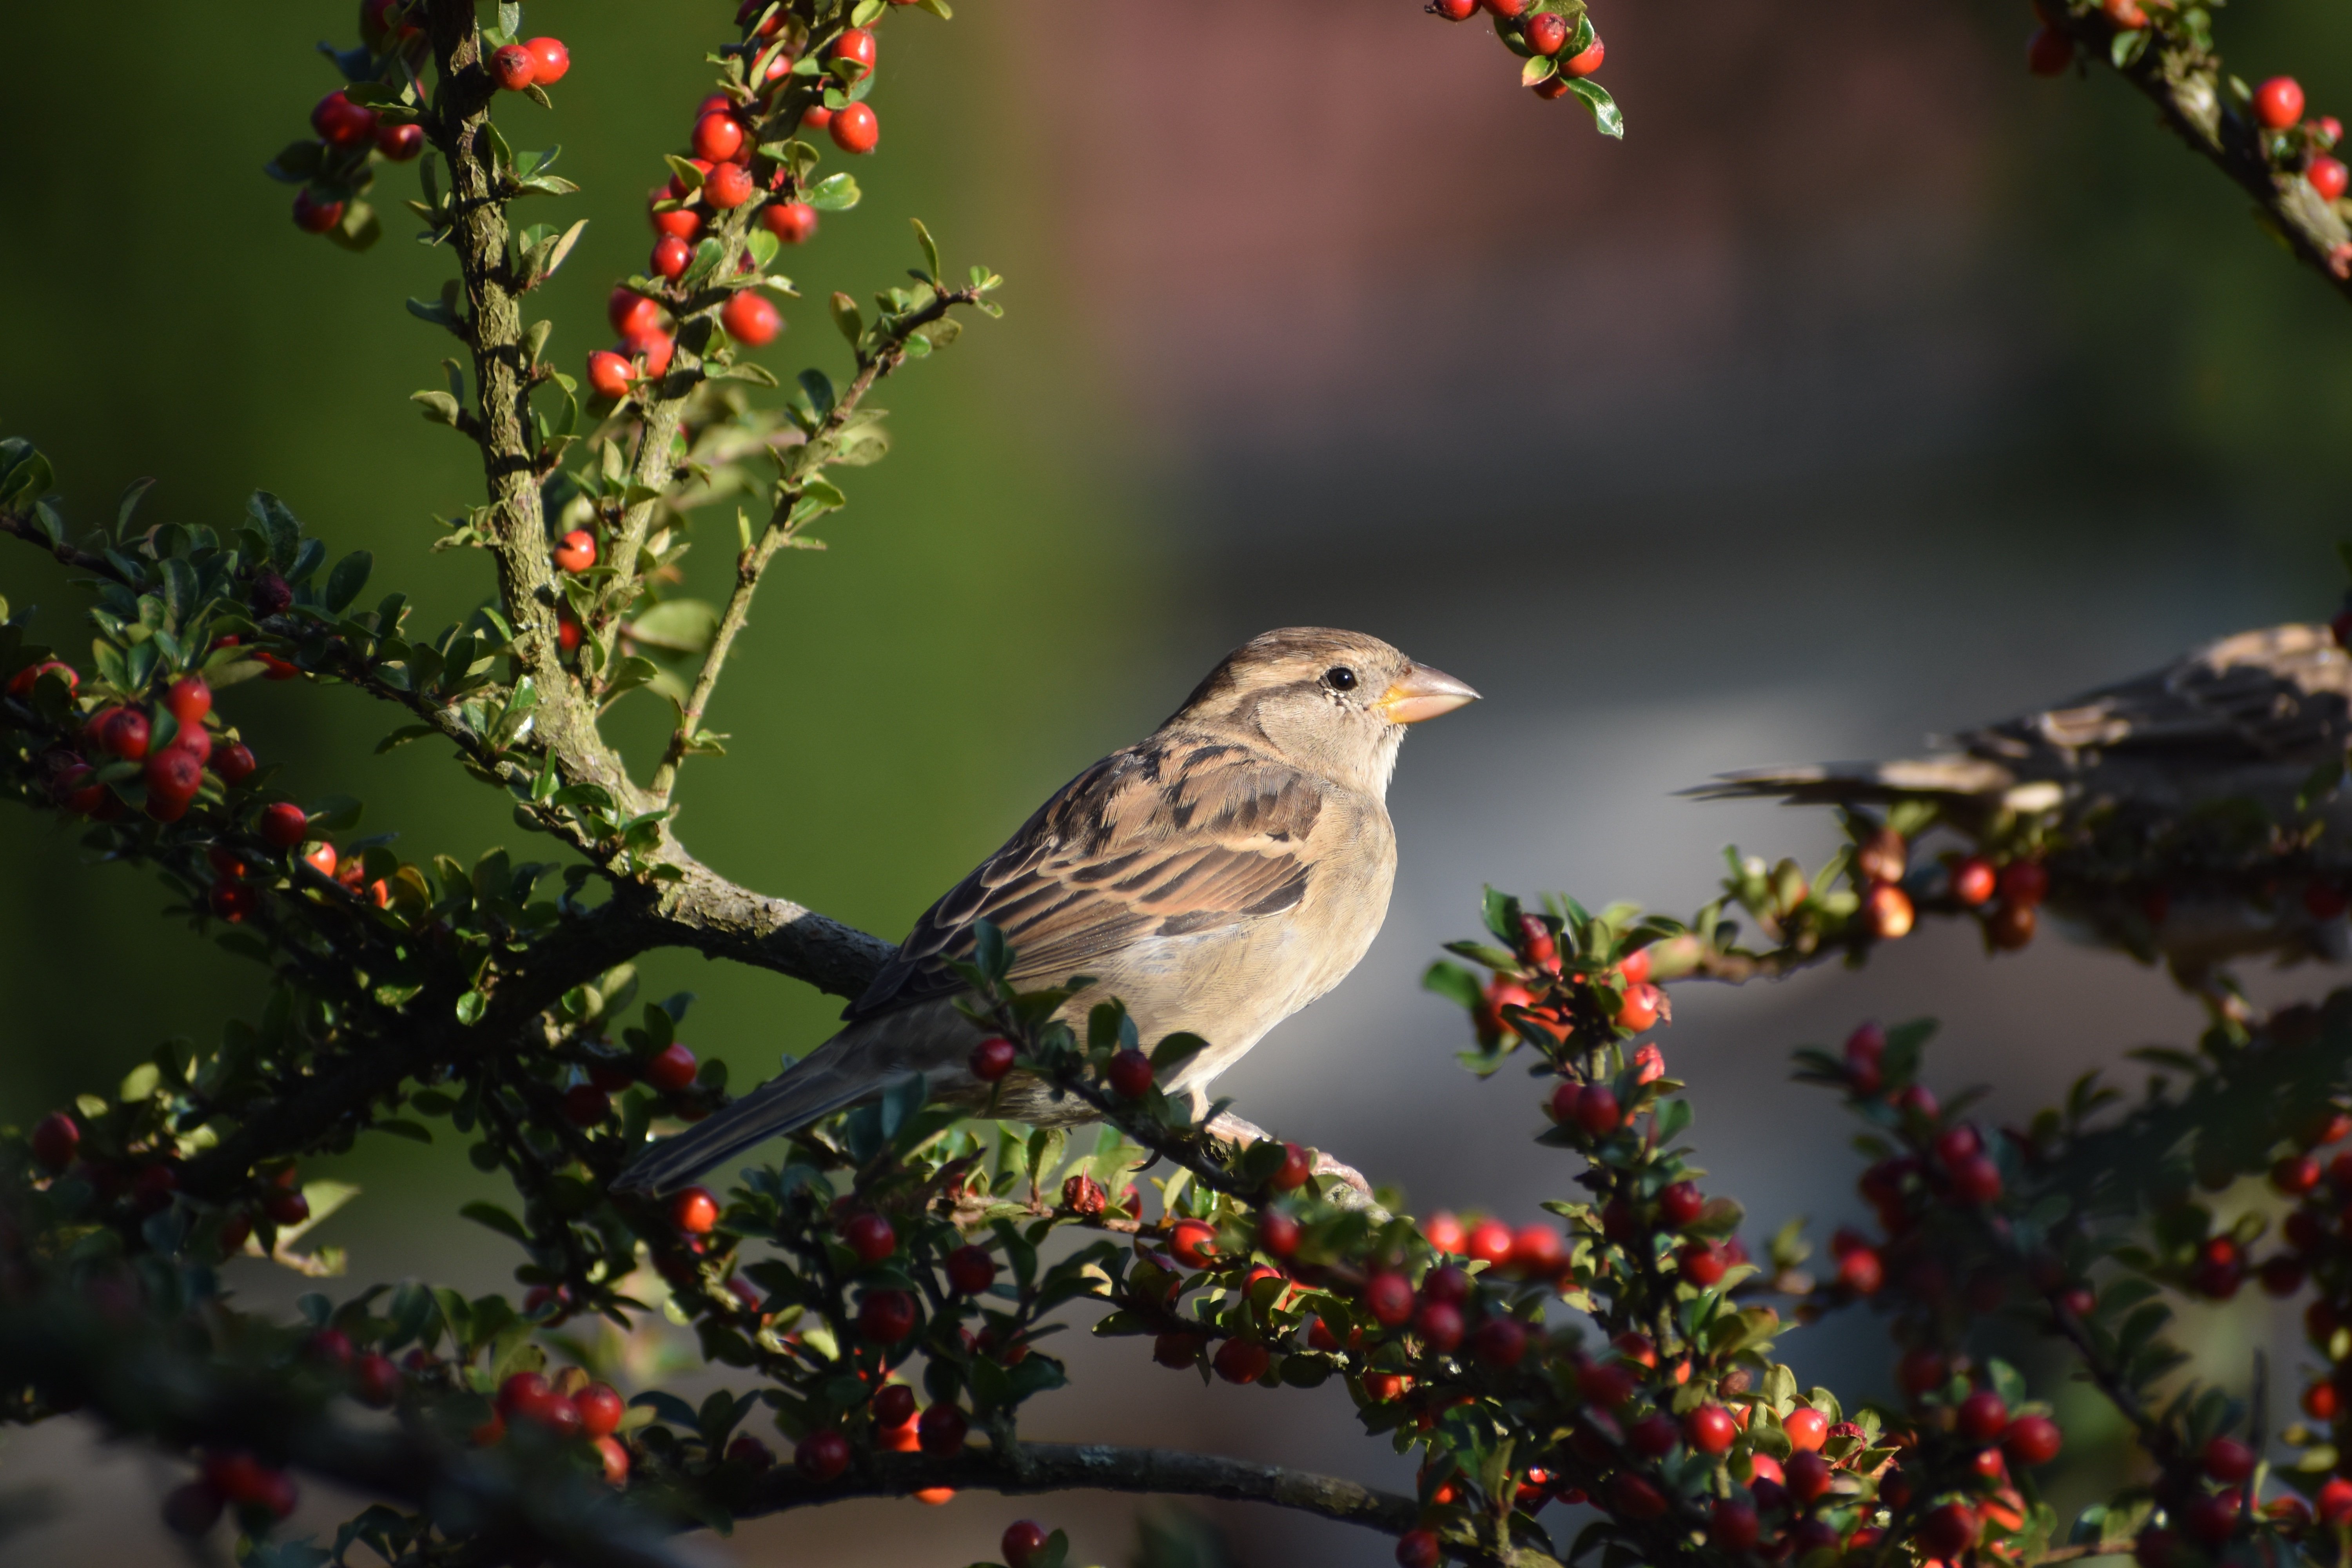
natural, bird, plant, flower, beak, twig, branch, botany, organism, feather, morning, adaptation, songbird, wildlife, perching bird, song sparrow, wing, art, spring, finch, northern mockingbird, sparrow, house sparrow, conifer, subshrub, emberizidae, old world flycatcher, plant stem, Fox Sparrow, flowering plant, tree, junco, still life photography